University of Amsterdam

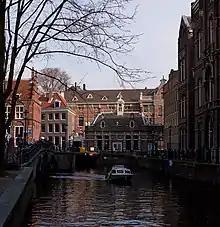
Buildings of the University of Amsterdam. The front building houses the Academic Club of the university

In 1961, the national government made the university a national university, giving it its current name, the University of Amsterdam. Funding was now given by the national government instead of the city and the appointment of professors was transferred to the board of governors. The city of Amsterdam retained a limited influence until 1971, when the appointment was handed over to the executive board.